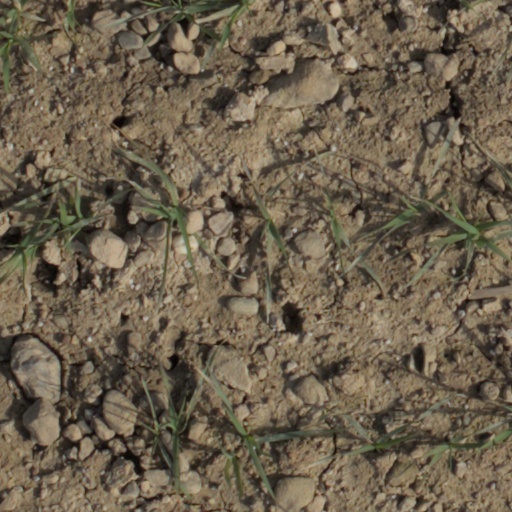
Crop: wheat